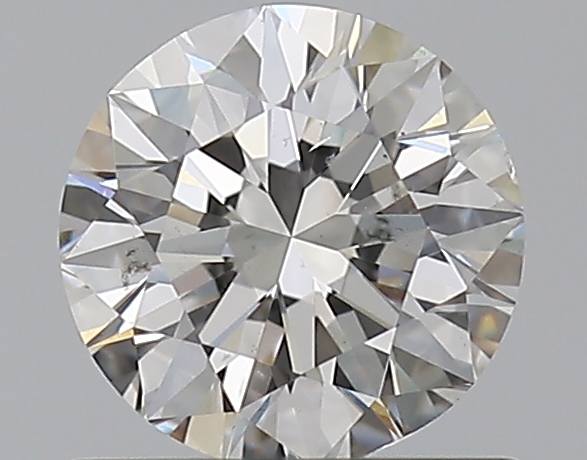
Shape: round
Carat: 0.7
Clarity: SI1
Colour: H
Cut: EX
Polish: EX
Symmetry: EX
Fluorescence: N
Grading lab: GIA
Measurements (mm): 5.61 x 5.66 x 3.54